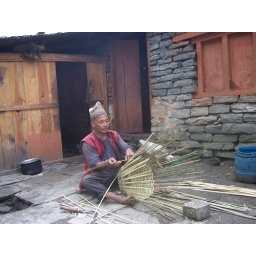
A guy building baskets in a small village up the mountains. no tourists around!